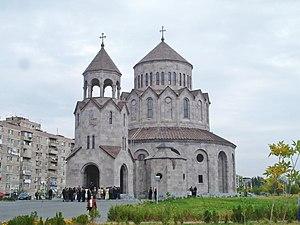
Malatia-Sebastia est un des douze districts d'Erevan, la capitale de l'Arménie, parfois aussi appelé Bangladesh parce qu'étant un des quartiers les plus éloignés de la ville. Son nom lui vient de Mélitène et de Sébaste, des villes turques peuplées d'Arméniens avant le génocide.